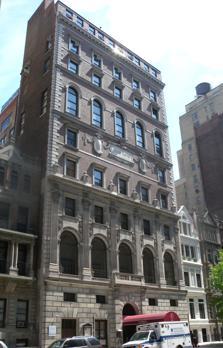
Building: Jewish Center (Manhattan)
Country: United States of America
Year built: 1918
Orthodox synagogue in New York City Not to be confused with the Congregation Beth Israel West Side Jewish Center , an Orthodox synagogue also on the West Side of Manhattan. Jewish Center The façade of the Jewish Center Religion Affiliation Modern Orthodox Judaism Ecclesiastical or organizational status Synagogue Leadership Rabbi Dr Yosie Levine Status Active Location Location 131 West 86th Street , Upper West Side , Manhattan , New York City , New York 10024 Country United States Location in Manhattan Geographic coordinates 40°47′14″N 73°58′24″W / 40.78722°N 73.97333°W / 40.78722; -73.97333 Architecture Type Synagogue Style Neo-Classical Date established 1918 (as a congregation) Completed 1918 Website jewishcenter .org The Jewish Center is a Modern Orthodox Jewish synagogue located at 131 West 86th Street , on the Upper West Side of Manhattan , in New York City , New York , United States. History The synagogue was founded in 1918 by prosperous Jews moving into the Upper West Side of Manhattan, a neighborhood that was just being built along the new IRT subway line. As there was no Ashkenazi synagogue that could meet their needs, the Jews moving there decided to build a traditional Orthodox Synagogue in their neighborhood. The large synagogue is in a tall Neo-Classical building at 131 West 86th Street that contains a large number of social halls, classrooms, auditoriums and offices in addition to the Neo-Classical main sanctuary. The synagogue was the first in America to be built not only to serve as spiritual home to its members, but also as a cultural, social and recreational home. The synagogue's members affectionately refer to the synagogue as "The first Shul with a Pool." It continues to support a variety of educational and social programming. Clergy The first rabbi was Mordecai Kaplan , who left in 1921 because his positions were too reform oriented and radical for the Orthodox congregation. The congregation then hired Rabbi Dr. Leo Jung , who later became involved in the founding and support of almost every major Orthodox organization in the United States and abroad, including the Union of Orthodox Hebrew Congregations , Agudath Israel , Torah Umesorah , Bais Yaakov movement (in Poland and the United States) and Chabad . Following Rabbi Jung's retirement and assumption of the role of Rabbi Emeritus, Rabbi Dr. Norman Lamm , later president of Yeshiva University , took over the pulpit in 1959. The fourth rabbi was Rabbi Isaac Bernstein , an Irish scholar. Rabbi Jacob J. Schacter was rabbi from 1981 to 2000, and now serves as Senior Scholar at The Center for the Jewish Future at Yeshiva University. Rabbi Dr. Ari Berman , founding rabbi of The Jewish Center Young Leadership minyan, and who became the fifth president of Yeshiva University in 2017, was the sixth rabbi of the Center before making aliyah in 2008. The current rabbi, since June 2008, is Rabbi Dr. Yosie Levine, an alumnus of Columbia University and Rabbi Isaac Elchanan Theological Seminary . He served as Rabbinic Intern, Assistant Rabbi and Associate Rabbi, before becoming rabbi when Rabbi Berman made aliyah. He is currently the co-chair of the Manhattan Eruv, and is active in numerous communal organizations including AIPAC , the Beth Din of America and UJA-Federation of New York , where he is a former Board Member. References